Kabuki

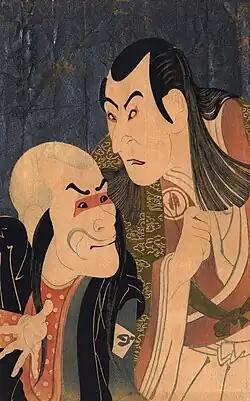
Kabuki actors Bando Zenji and Sawamura Yodogoro; 1794, fifth month by Sharaku

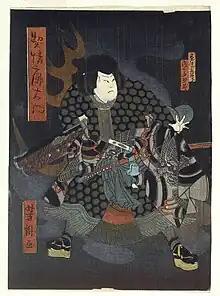
Kabuki Scene (Diptych) by Yoshitaki

During the Genroku period, kabuki thrived, with the structure of kabuki plays formalising into the structure they are performed in today, alongside many other elements which eventually came to be recognised as a key aspect of kabuki tradition, such as conventional character tropes. Kabuki theater and , an elaborate form of puppet theater later known as , became closely associated with each other, mutually influencing the other's further development.